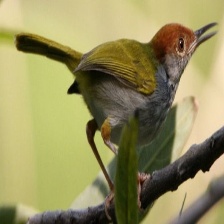
Species: TAILORBIRD
Scientific name: ORTHOTOMUS ATROGULARIS